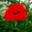
Label: poppy